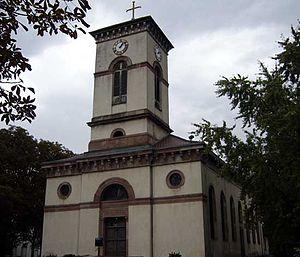
Église de Saint-Louis du Haut-Rhin, près du Monument des morts.
Saint-Louis est une commune française de l'agglomération trinationale de Bâle, située dans le département du Haut-Rhin, en région Grand Est.